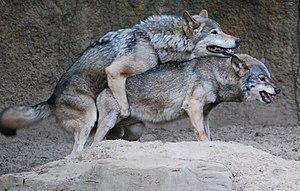
Chez les animaux, le comportement de reproduction correspond à l'ensemble des séquences motrices qui sont exécutées pour mettre en contact les gamètes du mâle avec ceux de la femelle, ce qui permet la fécondation et la reproduction de l'espèce.
Dans le comportement sexuel des mammifères, la lordose correspond chez les femelles à une position sexuelle réflexe qui permet la copulation.
Le Loup, aussi appelé Loup commun ou Loup gris, est l'espèce de canidés la plus répandue. L'appellation la plus courante est « loup » tout court, bien que ce nom désigne également d'autres canidés.
Une étreinte, appelée aussi enlacement, est une action consistant à serrer ou à presser quelque chose de façon étroite, généralement avec les bras. Il y en a plusieurs types et pour des raisons très variées.
Le terme sexualité englobe les phénomènes de la reproduction biologique des organismes, les comportements sexuels permettant cette reproduction, et enfin les nombreux phénomènes culturels liés à ces comportements sexuels.